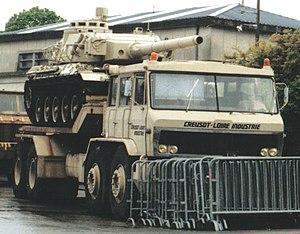
Willème est un constructeur français de camions, créé en 1919, juste après la Première Guerre mondiale, à Nanterre par Louis Willème, né en 1889 à Saint-Maur-des-Fossés dans l'ex-département de la Seine, actuellement le Val-de-Marne, et décédé en 1958.